Nicolae Ceaușescu

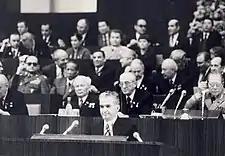
Ceaușescu preparing to deliver a speech in Moscow on the 60th anniversary of the Soviet Union

Ceaușescu refused to implement measures of economic liberalism. The evolution of his regime followed the path begun by Gheorghiu-Dej. He continued with the programme of intensive industrialisation aimed at the economic self-sufficiency of the country which since 1959 had already doubled industrial production and had reduced the peasant population from 78% at the end of the 1940s to 61% in 1966 and 49% by 1971. However, for Romania, like other Eastern People's Republics, industrialisation did not mean a total social break with the countryside. The peasants returned periodically to the villages or resided in them, commuting daily to the city in a practice called naveta. This allowed Romanians to act as peasants and workers at the same time.